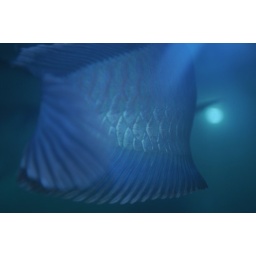
The bird thinks it a favor to give the fish a lift in the air :S